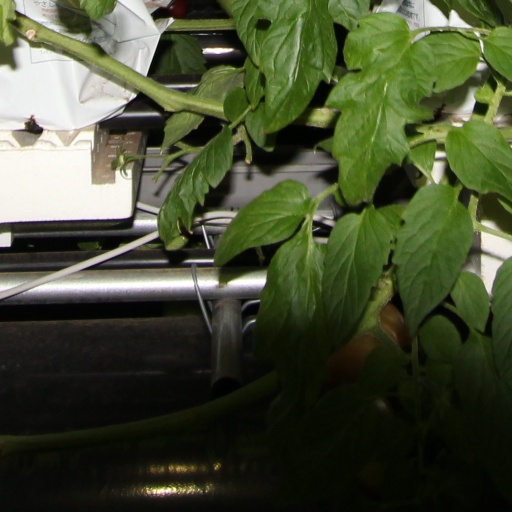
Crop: tomato